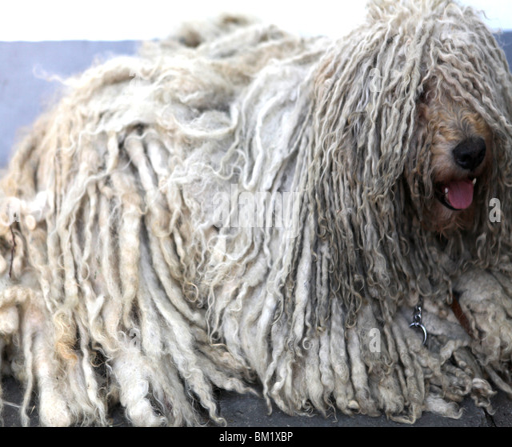
an animal known for its corded coat , similar to dreadlocks